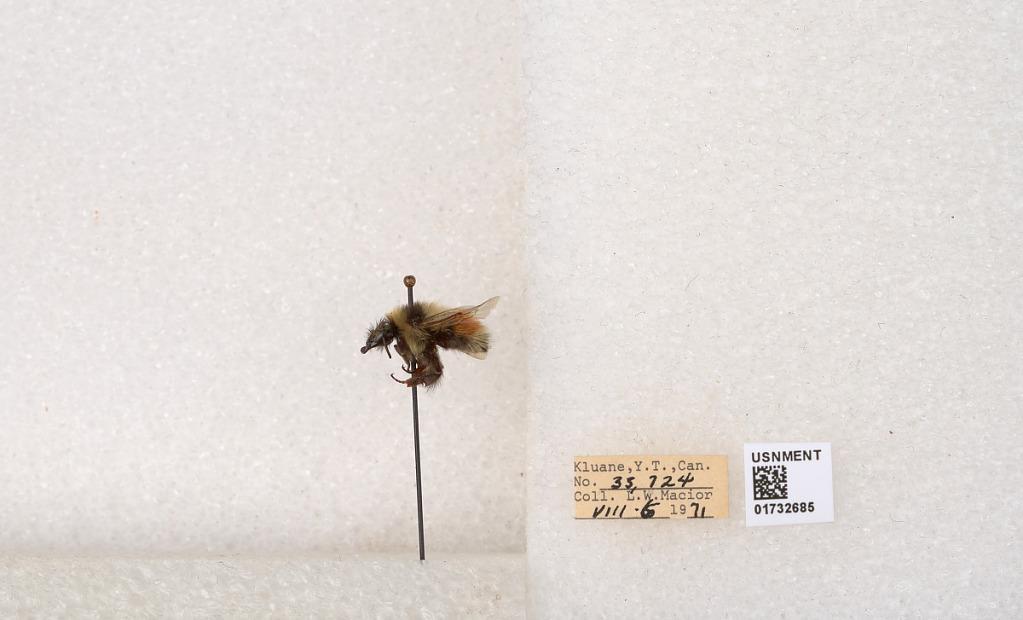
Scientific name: Bombus (Pyrobombus) sylvicola Kirby
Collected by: L. Macior
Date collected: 1971-8-6
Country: Canada
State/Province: Yukon Teritory
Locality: Kluane National Park and Reserve
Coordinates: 60.7493, -139.504